Waldron Phoenix Belknap Jr.

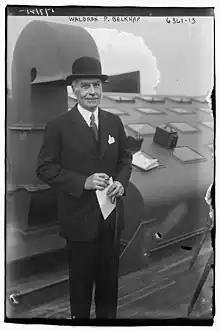
Belknap Sr. in 1900

Waldron Phoenix Belknap Jr. (May 12, 1899 – December 14, 1949) was an American art historian, architect, soldier, and expert in eighteenth-century American painting and portraiture. He received bachelor's and master's degrees from Harvard University and served in the U.S. Army during both world wars, rising to the rank of captain. Harvard University Press named its Belknap Press imprint in his honor in 1954, and the Winterthur Museum, Garden and Library holds the Waldron Phoenix Belknap Jr. Research Library of American Painting, donated by Belknap's mother after her son's death at the age of 50.